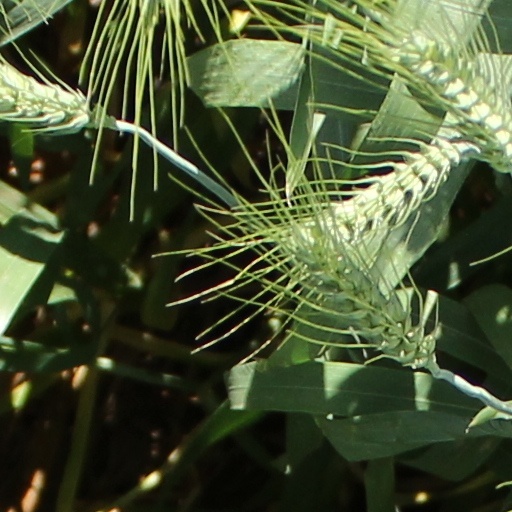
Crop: wheat